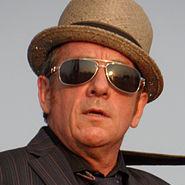
Age: 57